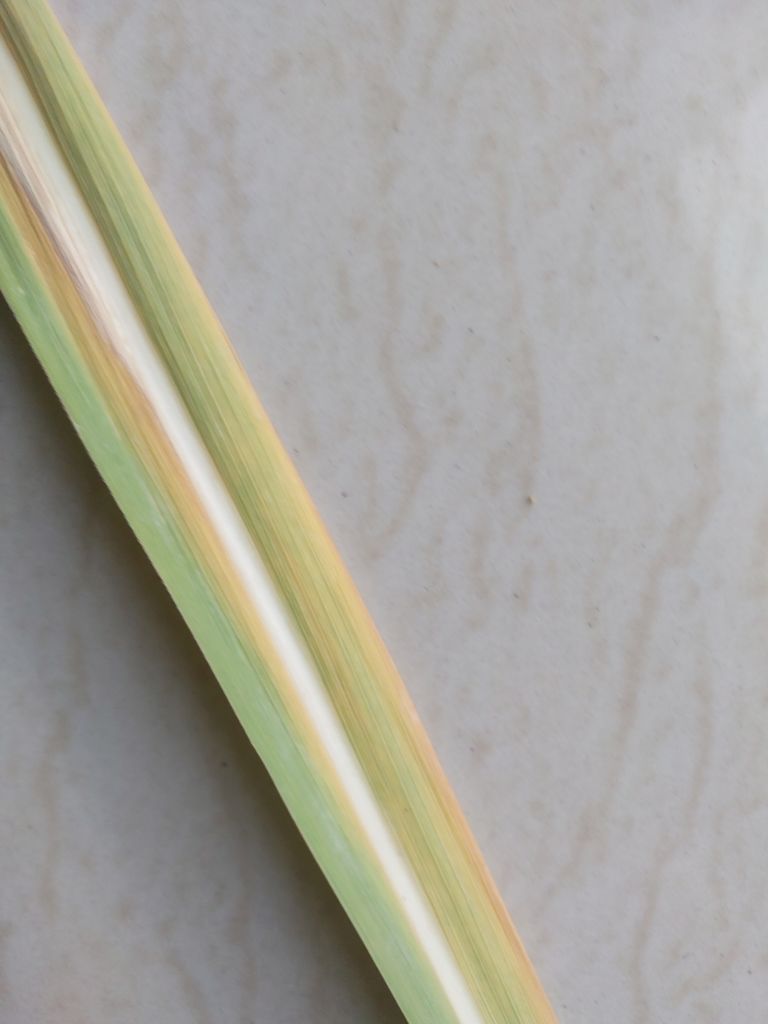
Label: Yellow Leaf